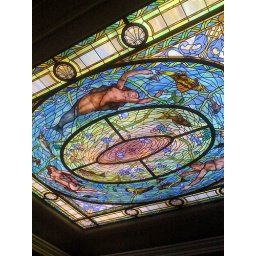
Interesting that this particular stained glass skylight was in the men's section of the old bath house!